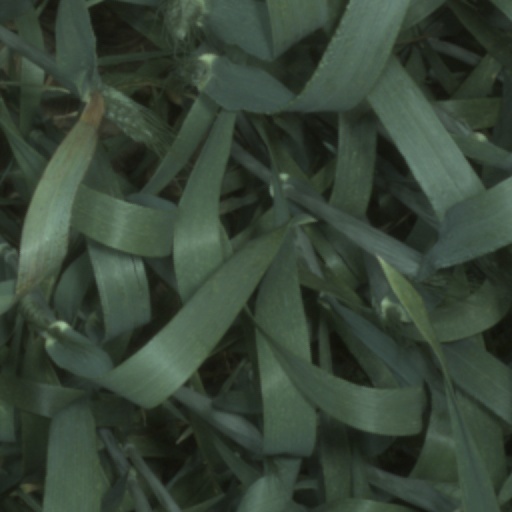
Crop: wheat